List of birds of Belize

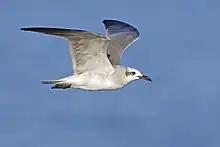
Laughing gull

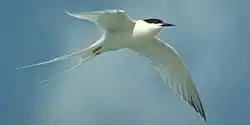
Roseate tern

Laridae is a family of medium to large seabirds and includes gulls, kittiwakes, terns, and skimmers. Gulls are typically gray or white, often with black markings on the head or wings. They have longish bills and webbed feet. Terns are a group of generally medium to large seabirds typically with grey or white plumage, often with black markings on the head. Most terns hunt fish by diving but some pick insects off the surface of fresh water. Terns are generally long-lived birds, with several species known to live in excess of 30 years. Skimmers are a small family of tropical tern-like birds. They have an elongated lower mandible which they use to feed by flying low over the water surface and skimming the water for small fish.